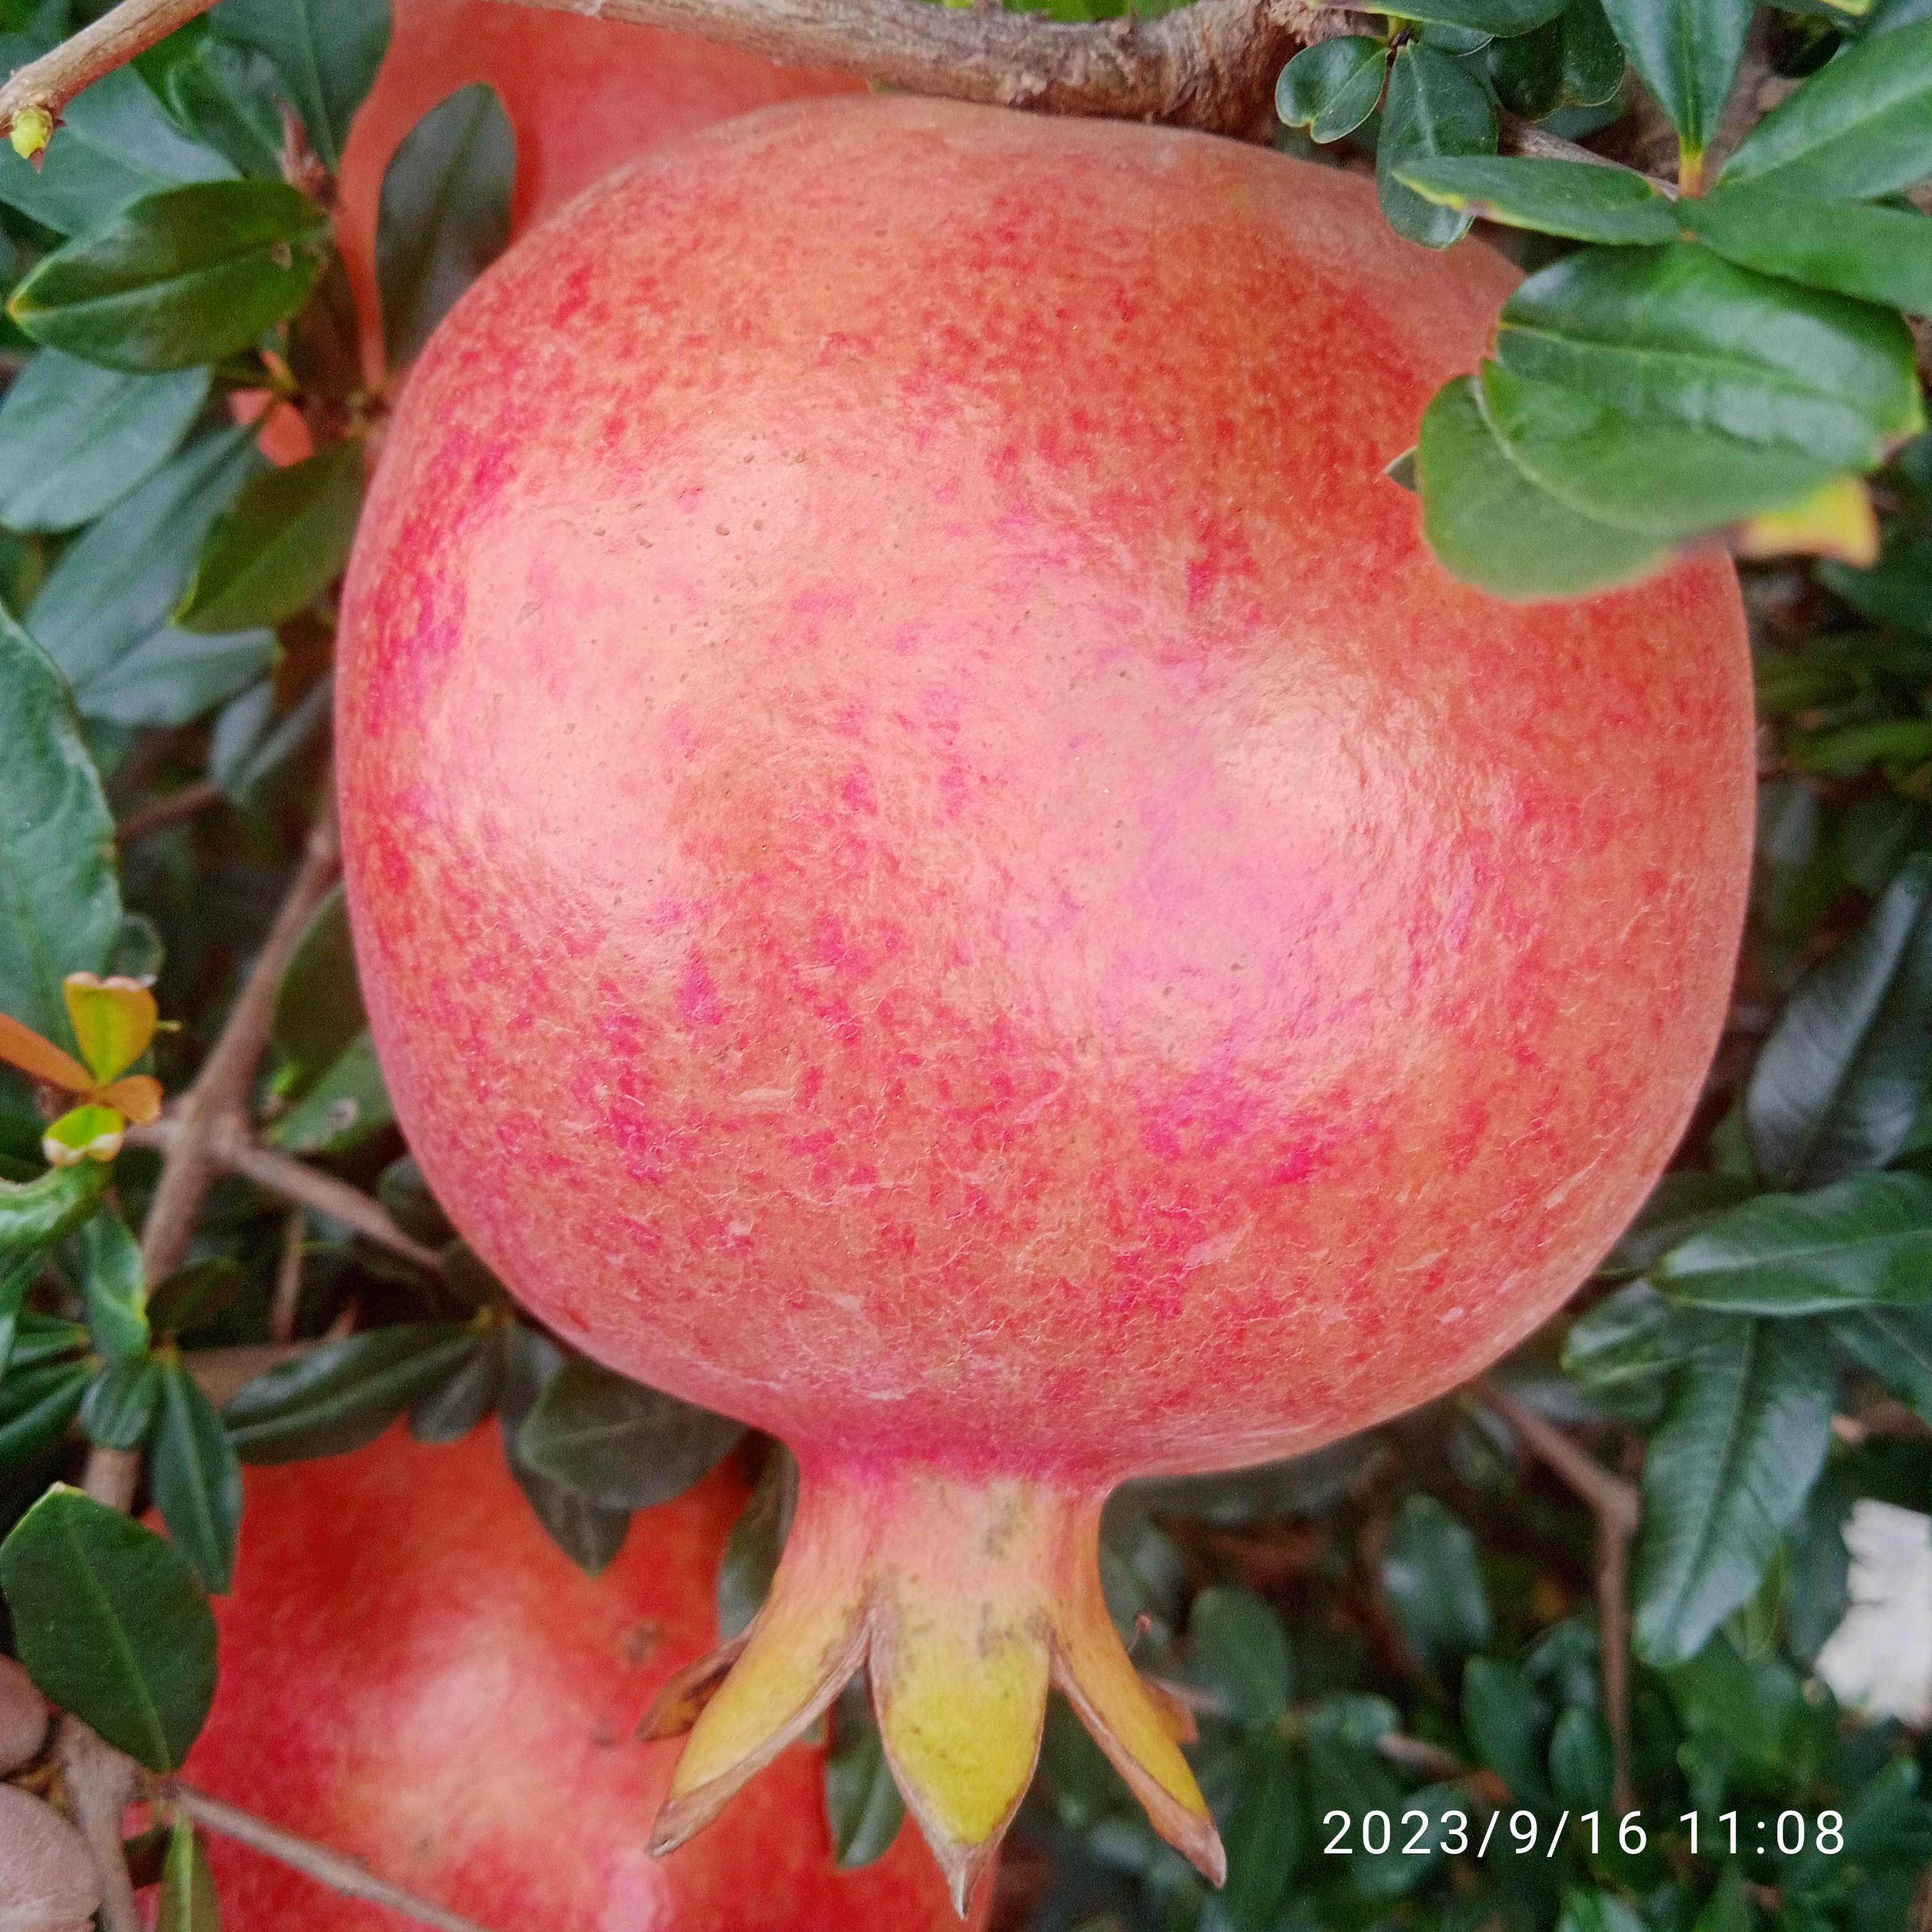
Label: Healthy